Thames sailing barge

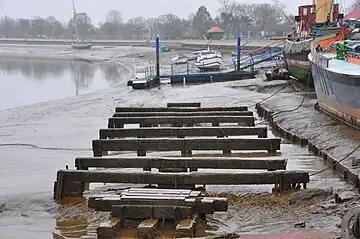
Barge blocks for scraping barnacles and applying anti-fouling paint at Cooks Yard, River Blackwater

Sail could be shortened rapidly by the two-man crew in the most difficult seas. The topsail was on hoops, so the halyard was let go and the sail "rucked" (dropped) to the hounds. The mainsail was pulled tightly to the mast by brails. The vangs were slackened, the sheet released and the sail "brailed up" by the mate using the brailing winch. The mate let go the foresail halyards and it dropped to the deck. If she was beaching, the crab winches were manned and the leeboards hoisted to stop them bumping. The anchor was let go. She could be unloaded onto the sand when the tide had dropped. The sails were secured and the spreet was fixed and warps and fenders made fast.